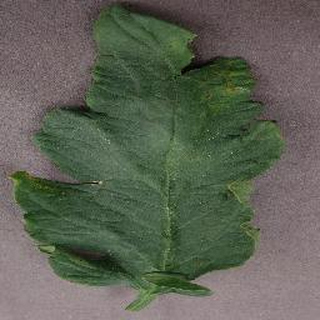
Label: tomato_bacterial_spot